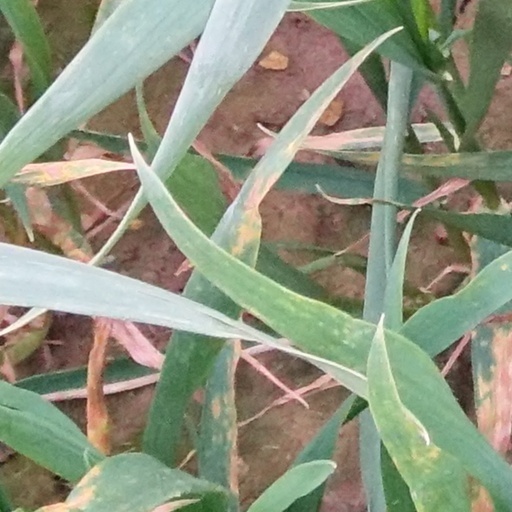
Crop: wheat